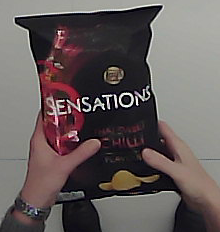
Product: lays_chill